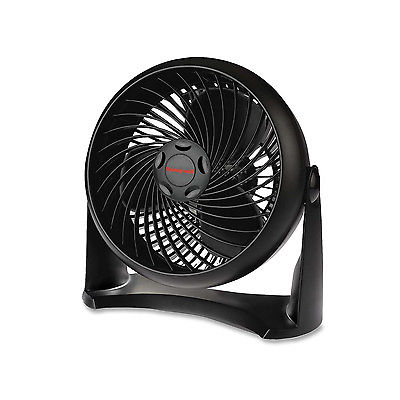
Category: fan